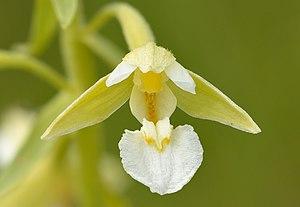
L'épipactis des marais ou helléborine des marais est une plante herbacée vivace de la famille des Orchidacées.